Trapped in the Closet

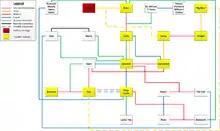
Diagram of all relationships up to Chapter 33 of "Trapped in the Closet"

The scene opens to 'ol' Dale and Myrna's' voicemail and eventually fades into the middle of the voicemail box where the narrator (Kelly) says, "and now the rumor". Throughout a series of phone conversations among all of the original characters from Chapters 1–12 and those introduced in Chapter 13–22, rumors of "The Package" circulate. Because Chuck has it, it has possibly been passed to Rufus, to his wife Cathy, to Sylvester, and to Gwendolyn. In addition, Bridget realizes that James knows both Chuck and Rufus, though he tried to hide it from her earlier, suggesting he may be on the "down-low" with Chuck as well. Gwendolyn also cheated on Sylvester with James. However, she used a condom as revealed in Chapter 4. This would still put Bridget, Big Man, and James at serious risk. Lastly, Pimp Lucius gets a similar concerned call from an unidentified woman.